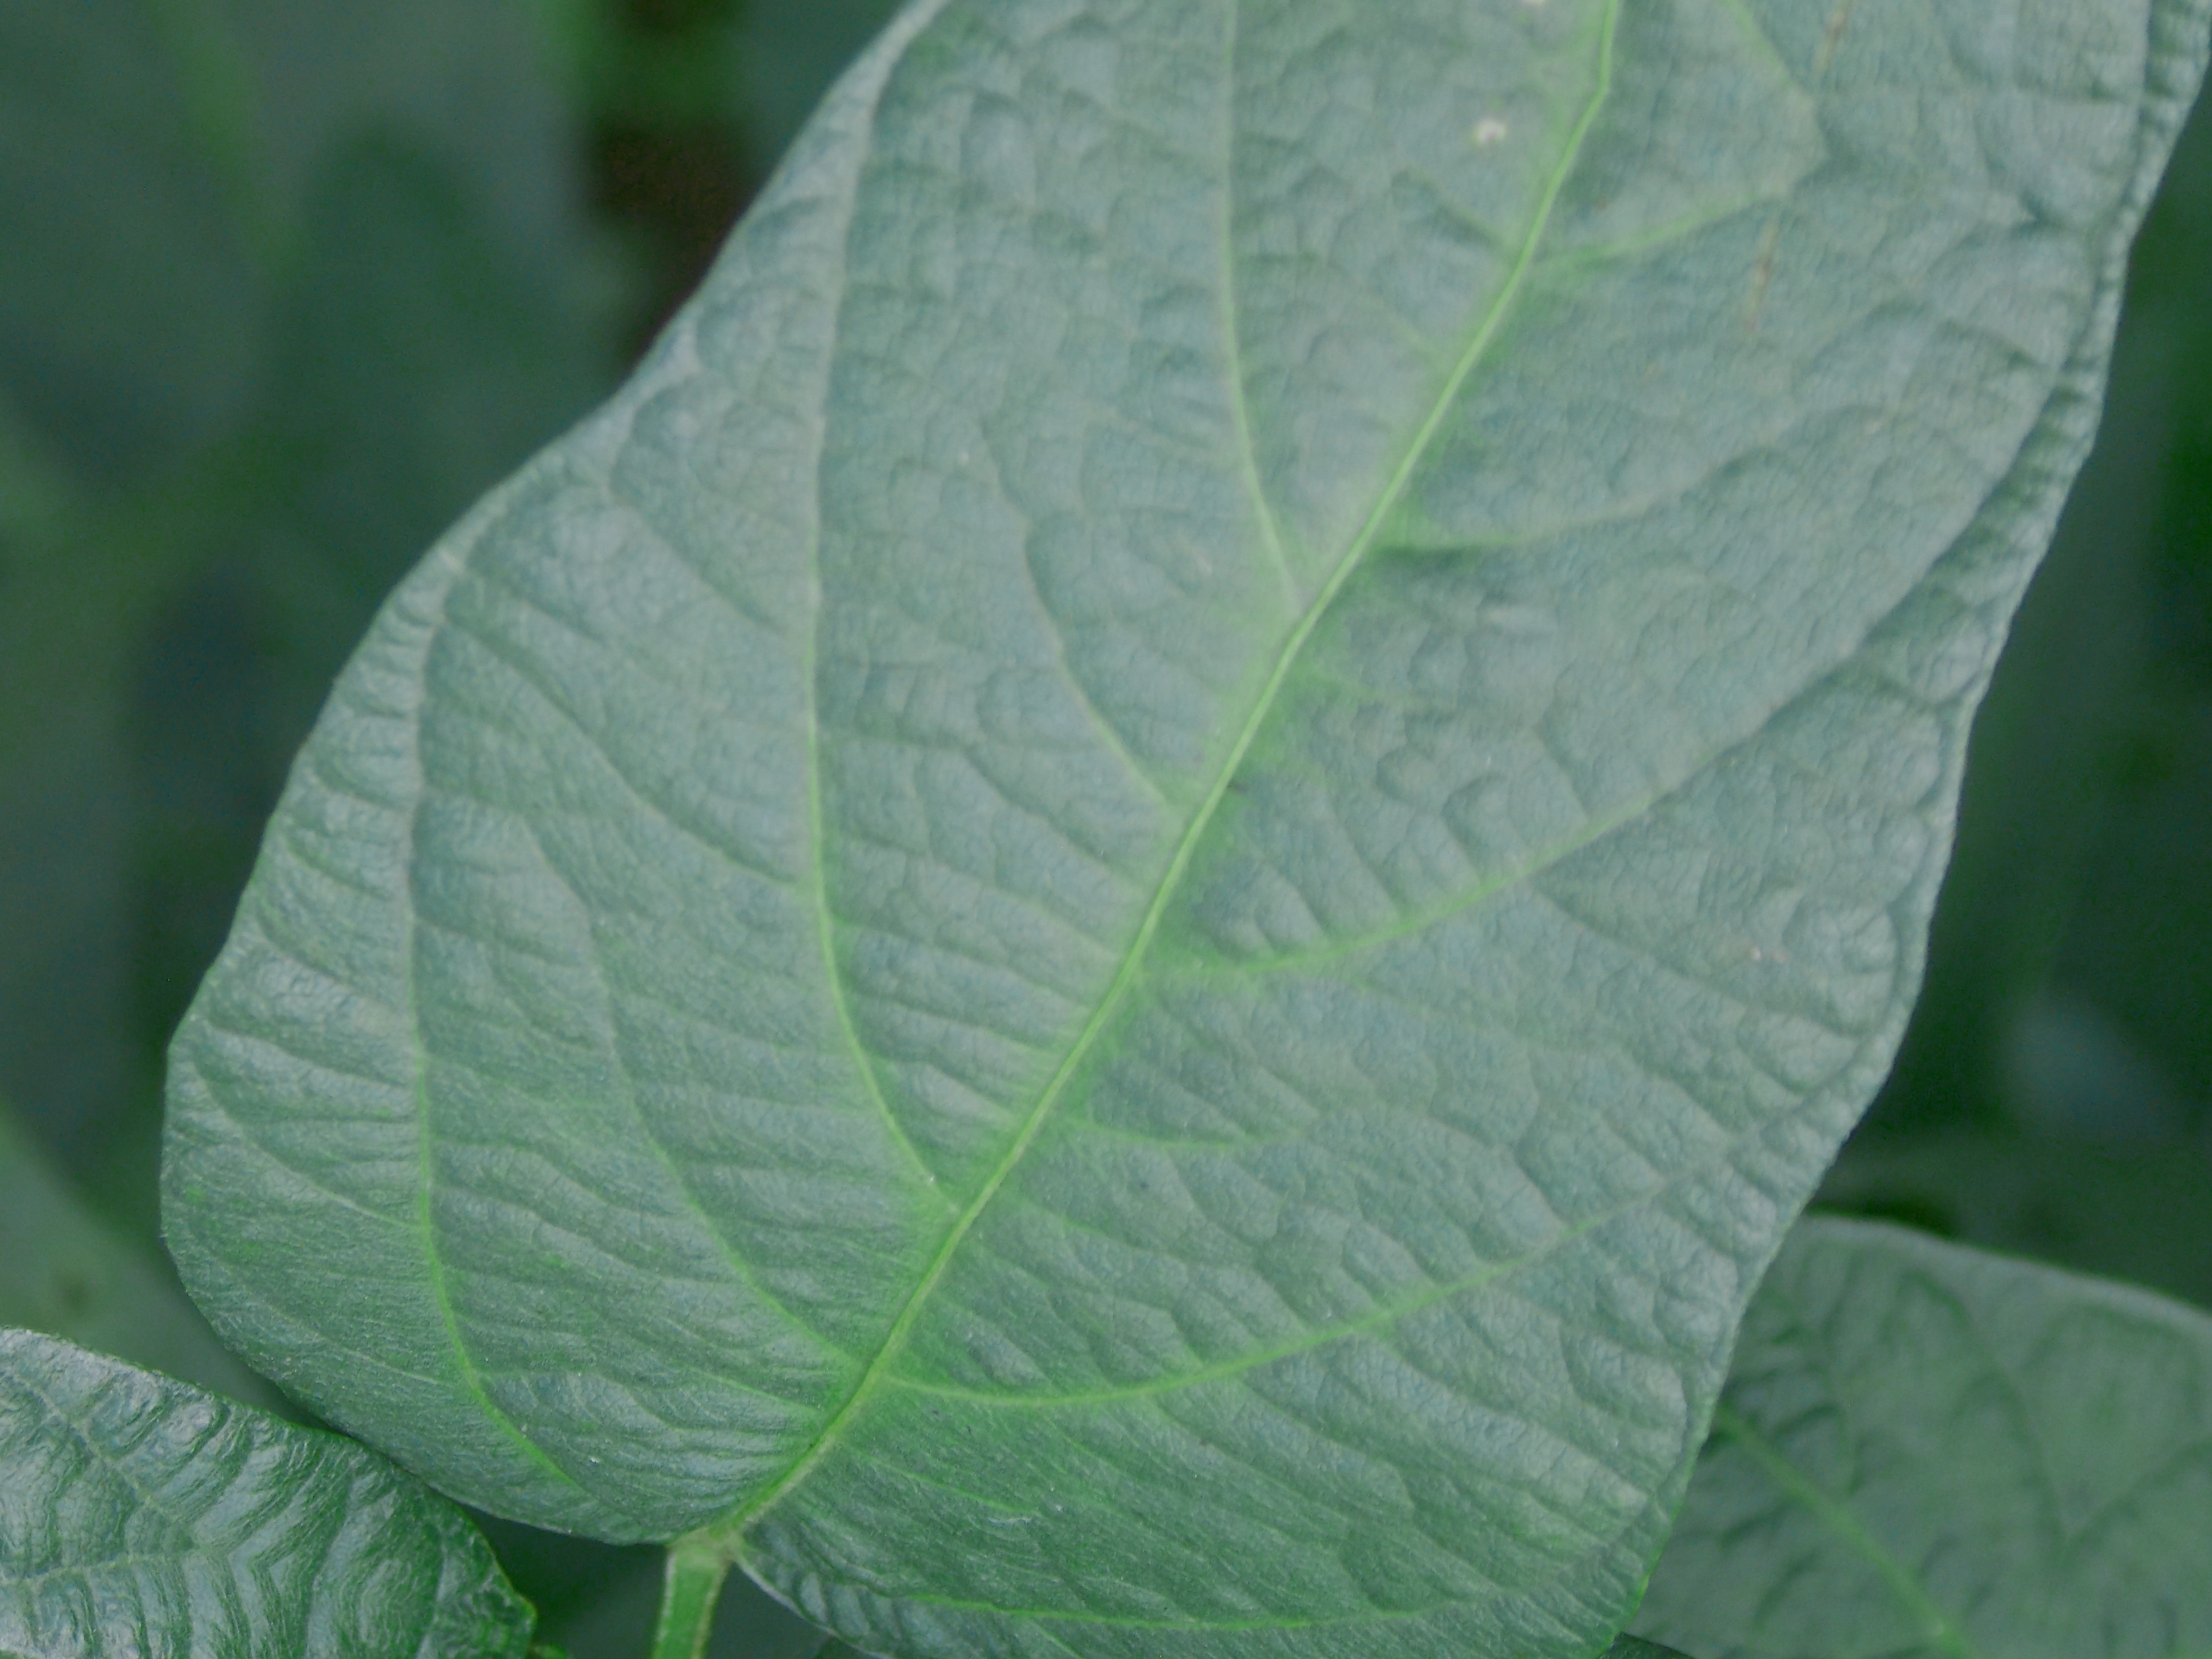
Label: Healthy